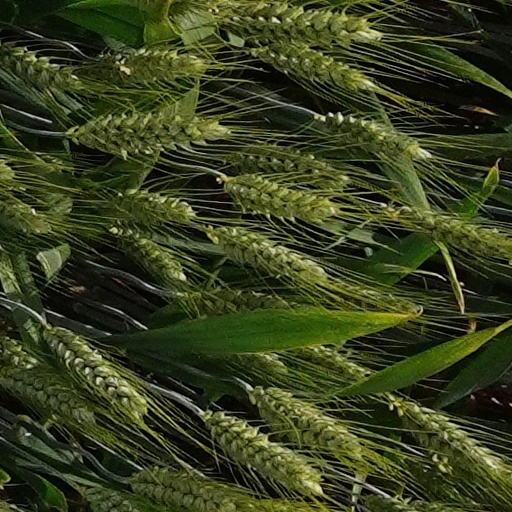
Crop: wheat